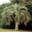
Label: palm_tree